Susan Davis (politician)

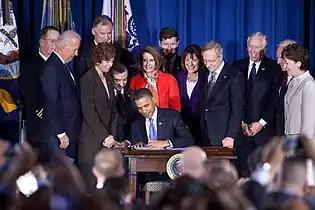
Susan Davis stands behind President Barack Obama as his signs the repeal of Don't Ask Don't Tell

In 2011, Davis voted for the National Defense Authorization Act for Fiscal Year 2012 as part of a controversial provision that allows the government and the military to indefinitely detain American citizens and others without trial.